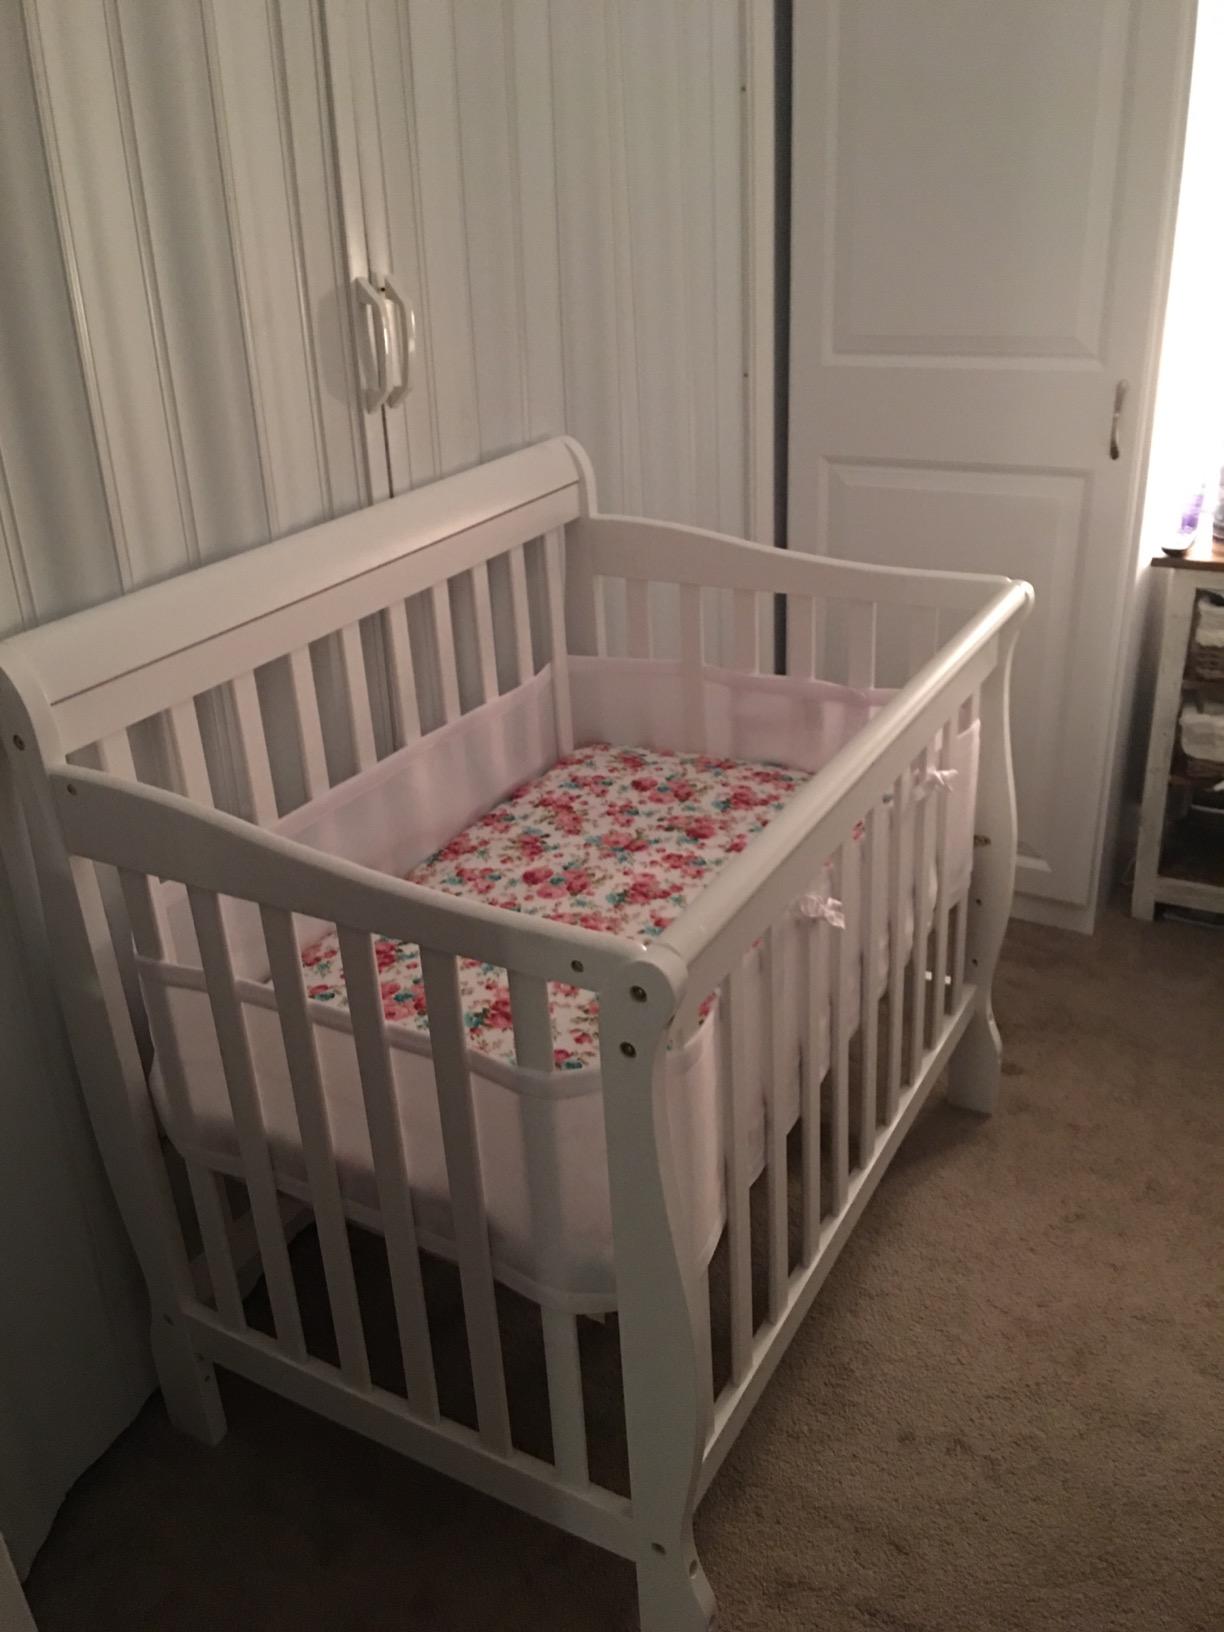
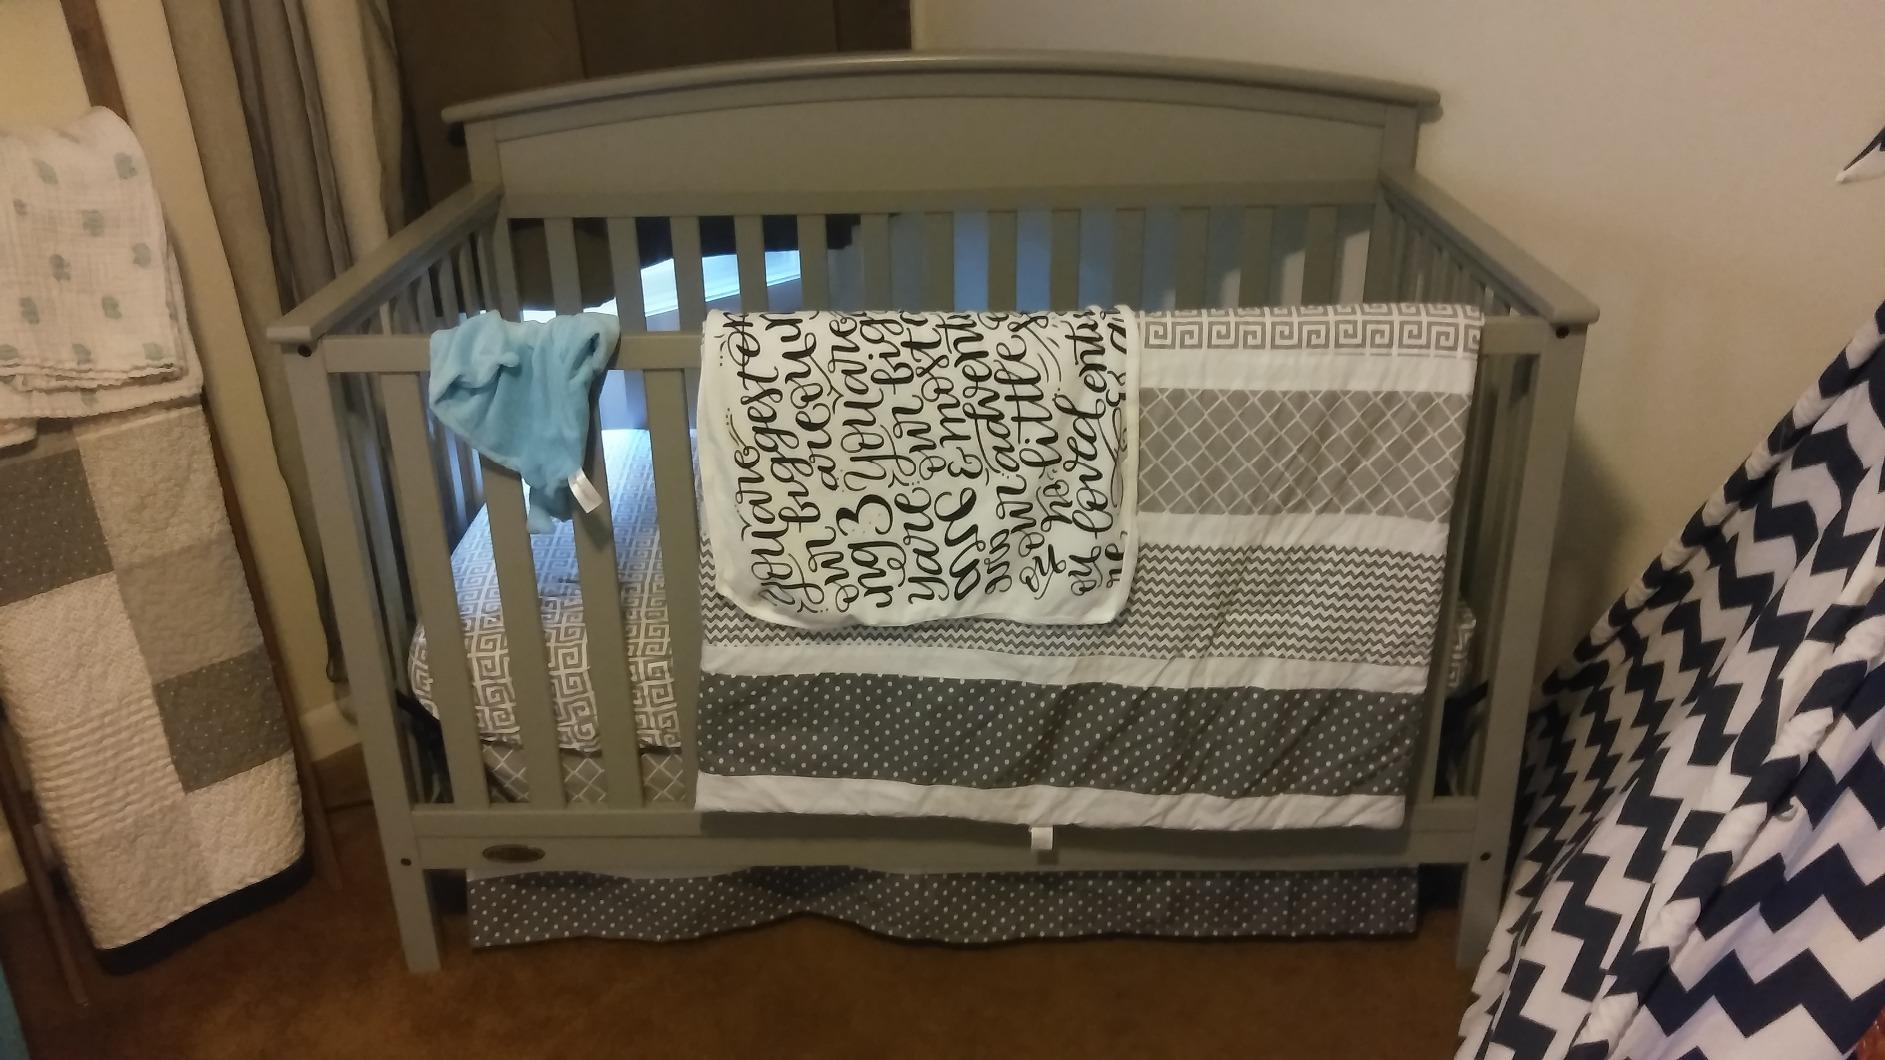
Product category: products_crib
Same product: no